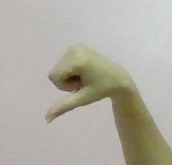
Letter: waw